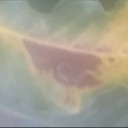
Label: Leaf_rust